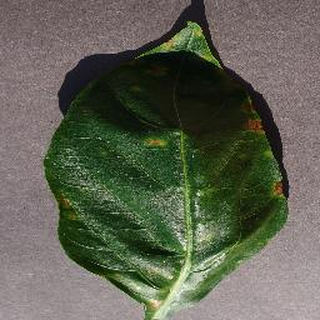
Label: bell_pepper_bacterial_spot